Tamworth, Staffordshire

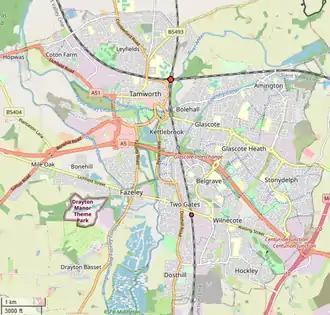
A map of Tamworth and Fazeley

Tamworth is located at the confluence of the rivers Tame and Anker, which meet just south of the town centre. Tamworth is on the southeastern tip of Staffordshire, with the Warwickshire border just east of the town centre. The Derbyshire and Leicestershire borders are to the north-east.